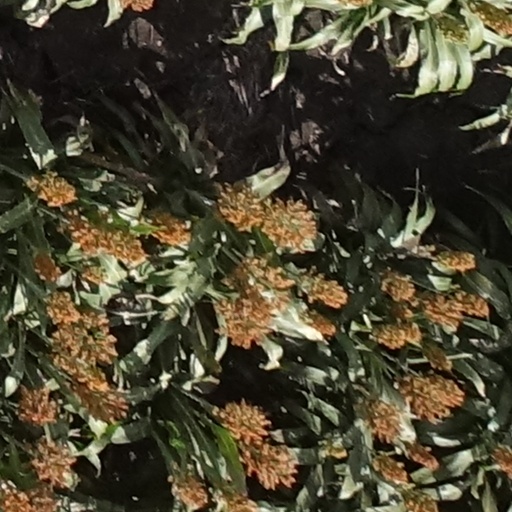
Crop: sorghum